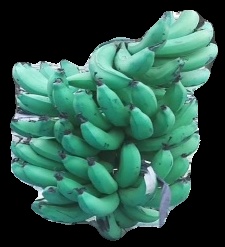
Variety: pachbale
Grade: grade3